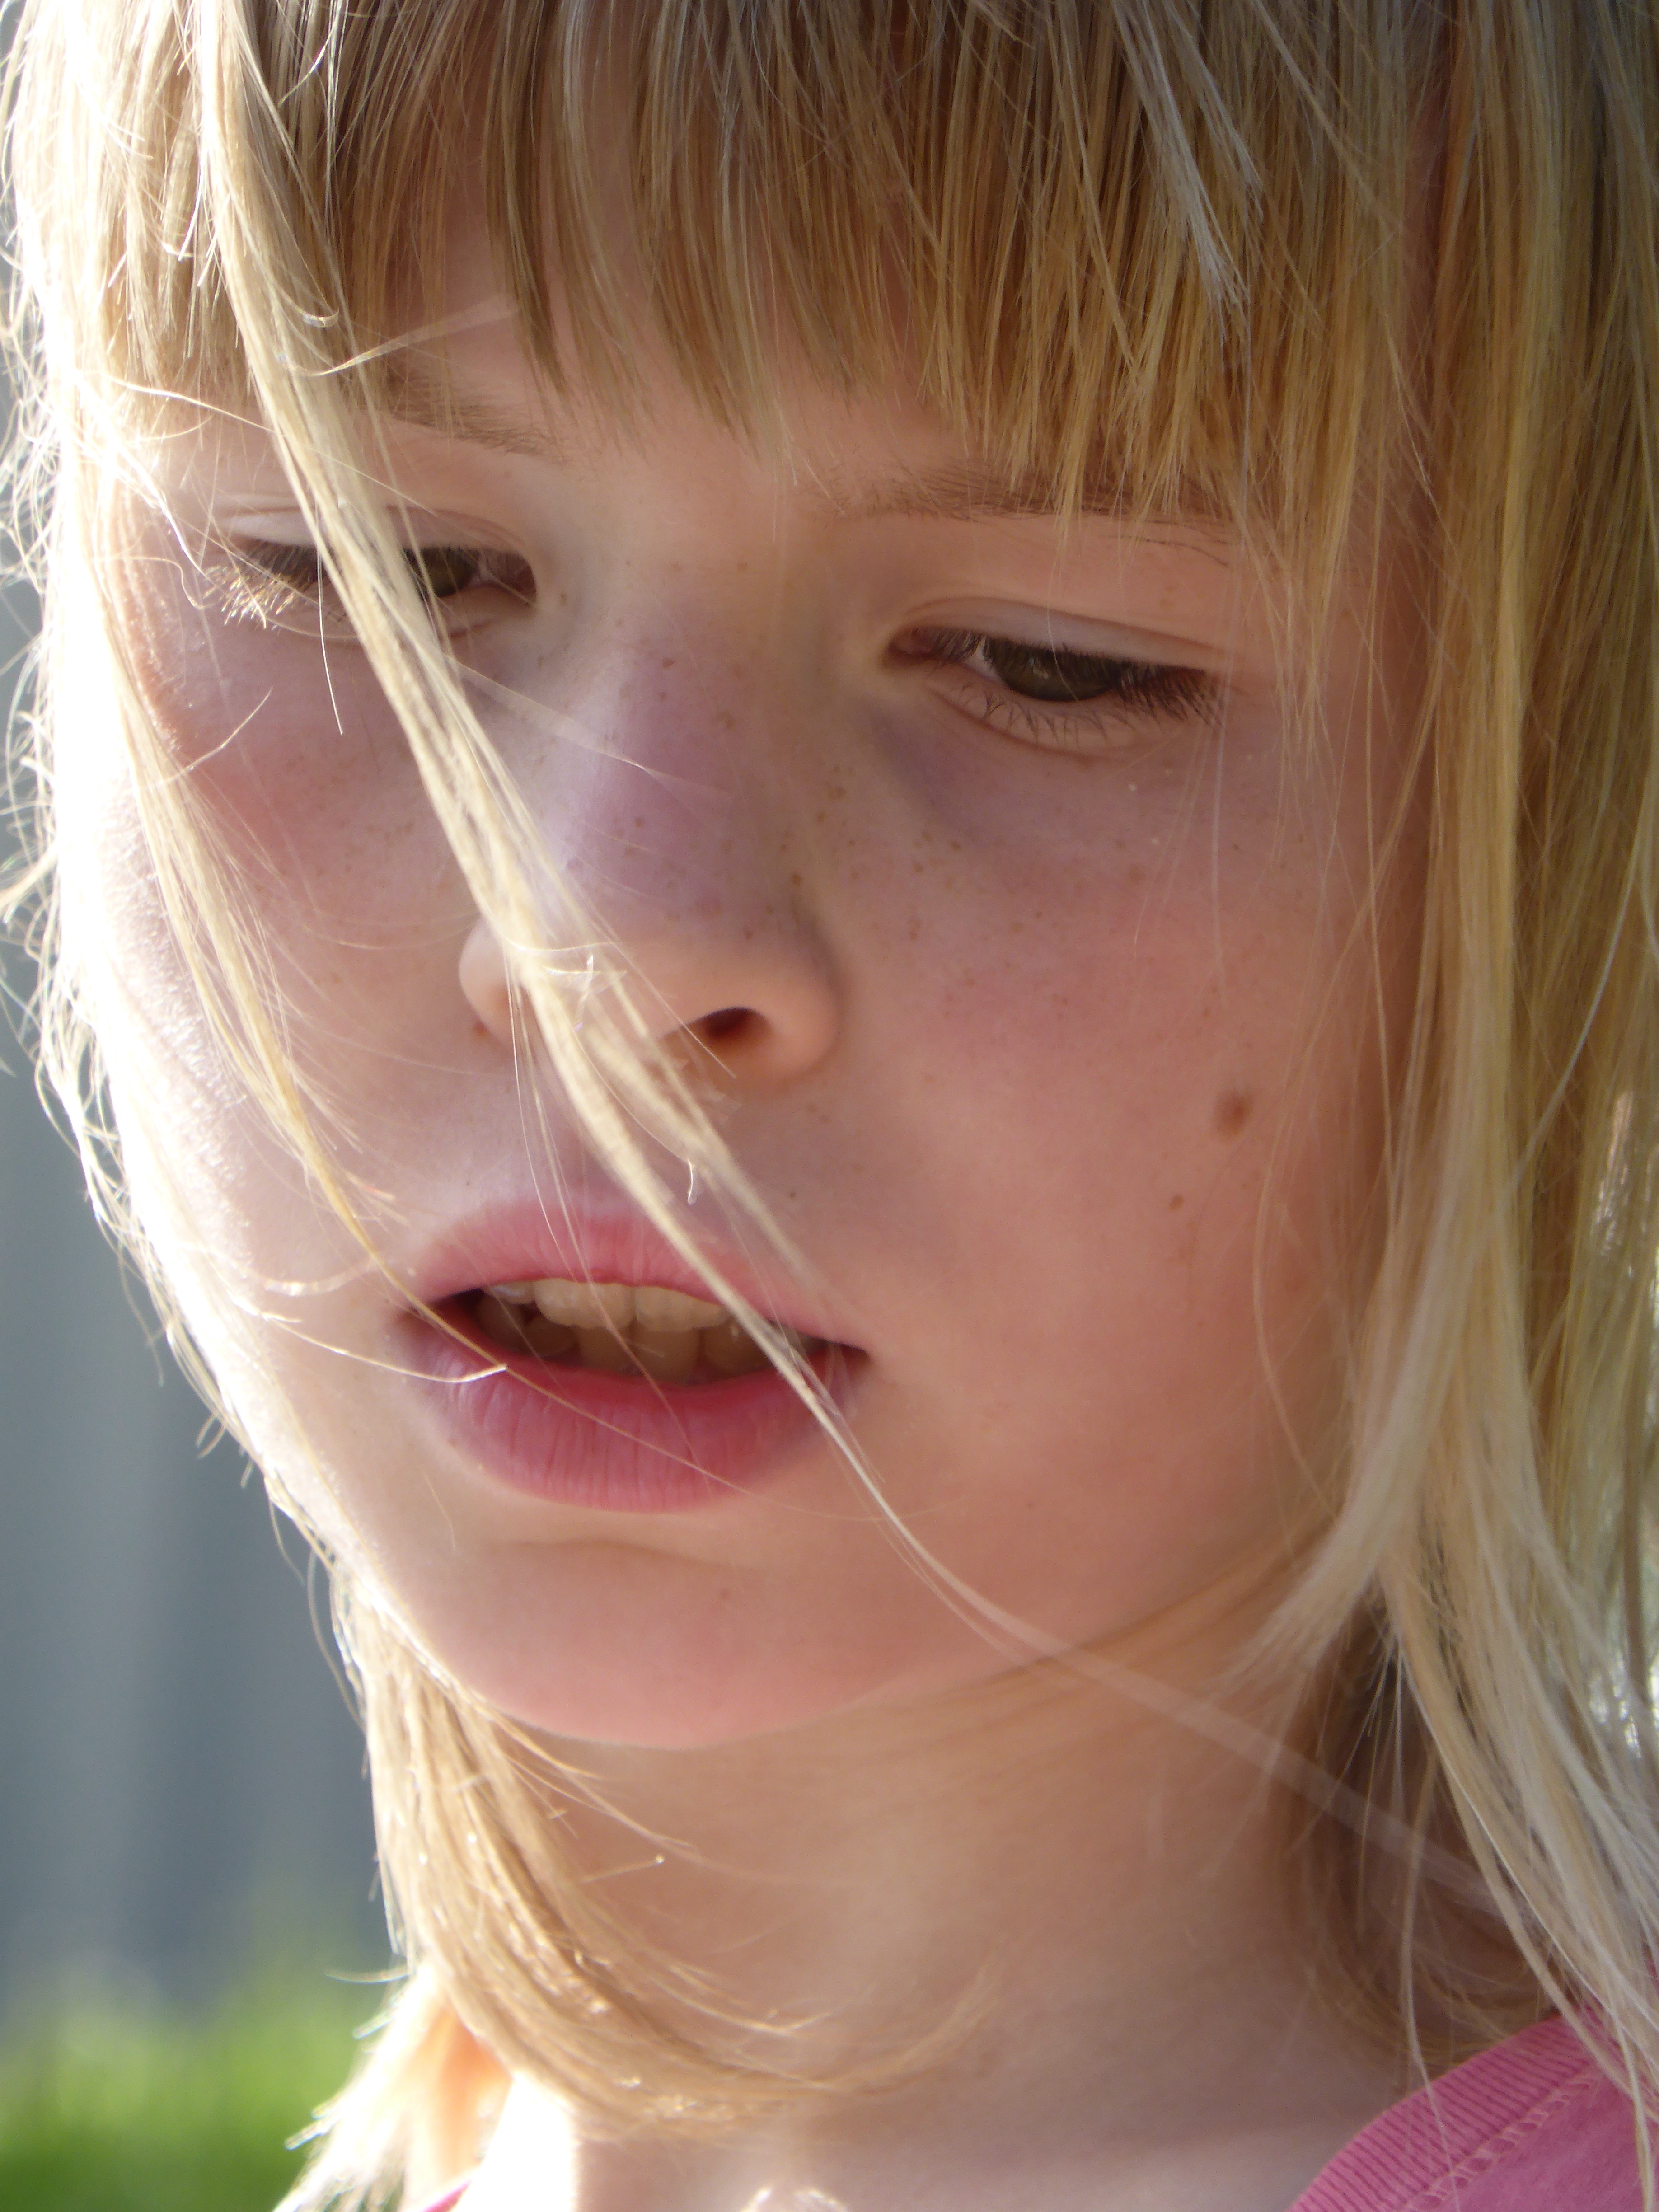
person, girl, hair, wind, portrait, model, child, pink, facial expression, lip, hairstyle, mouth, long hair, freckle, close up, face, nose, eyes, cheek, eye, head, skin, lips, beauty, blond, organ, thoughts, brown hair, portrait photography, hair coloring, human hair color